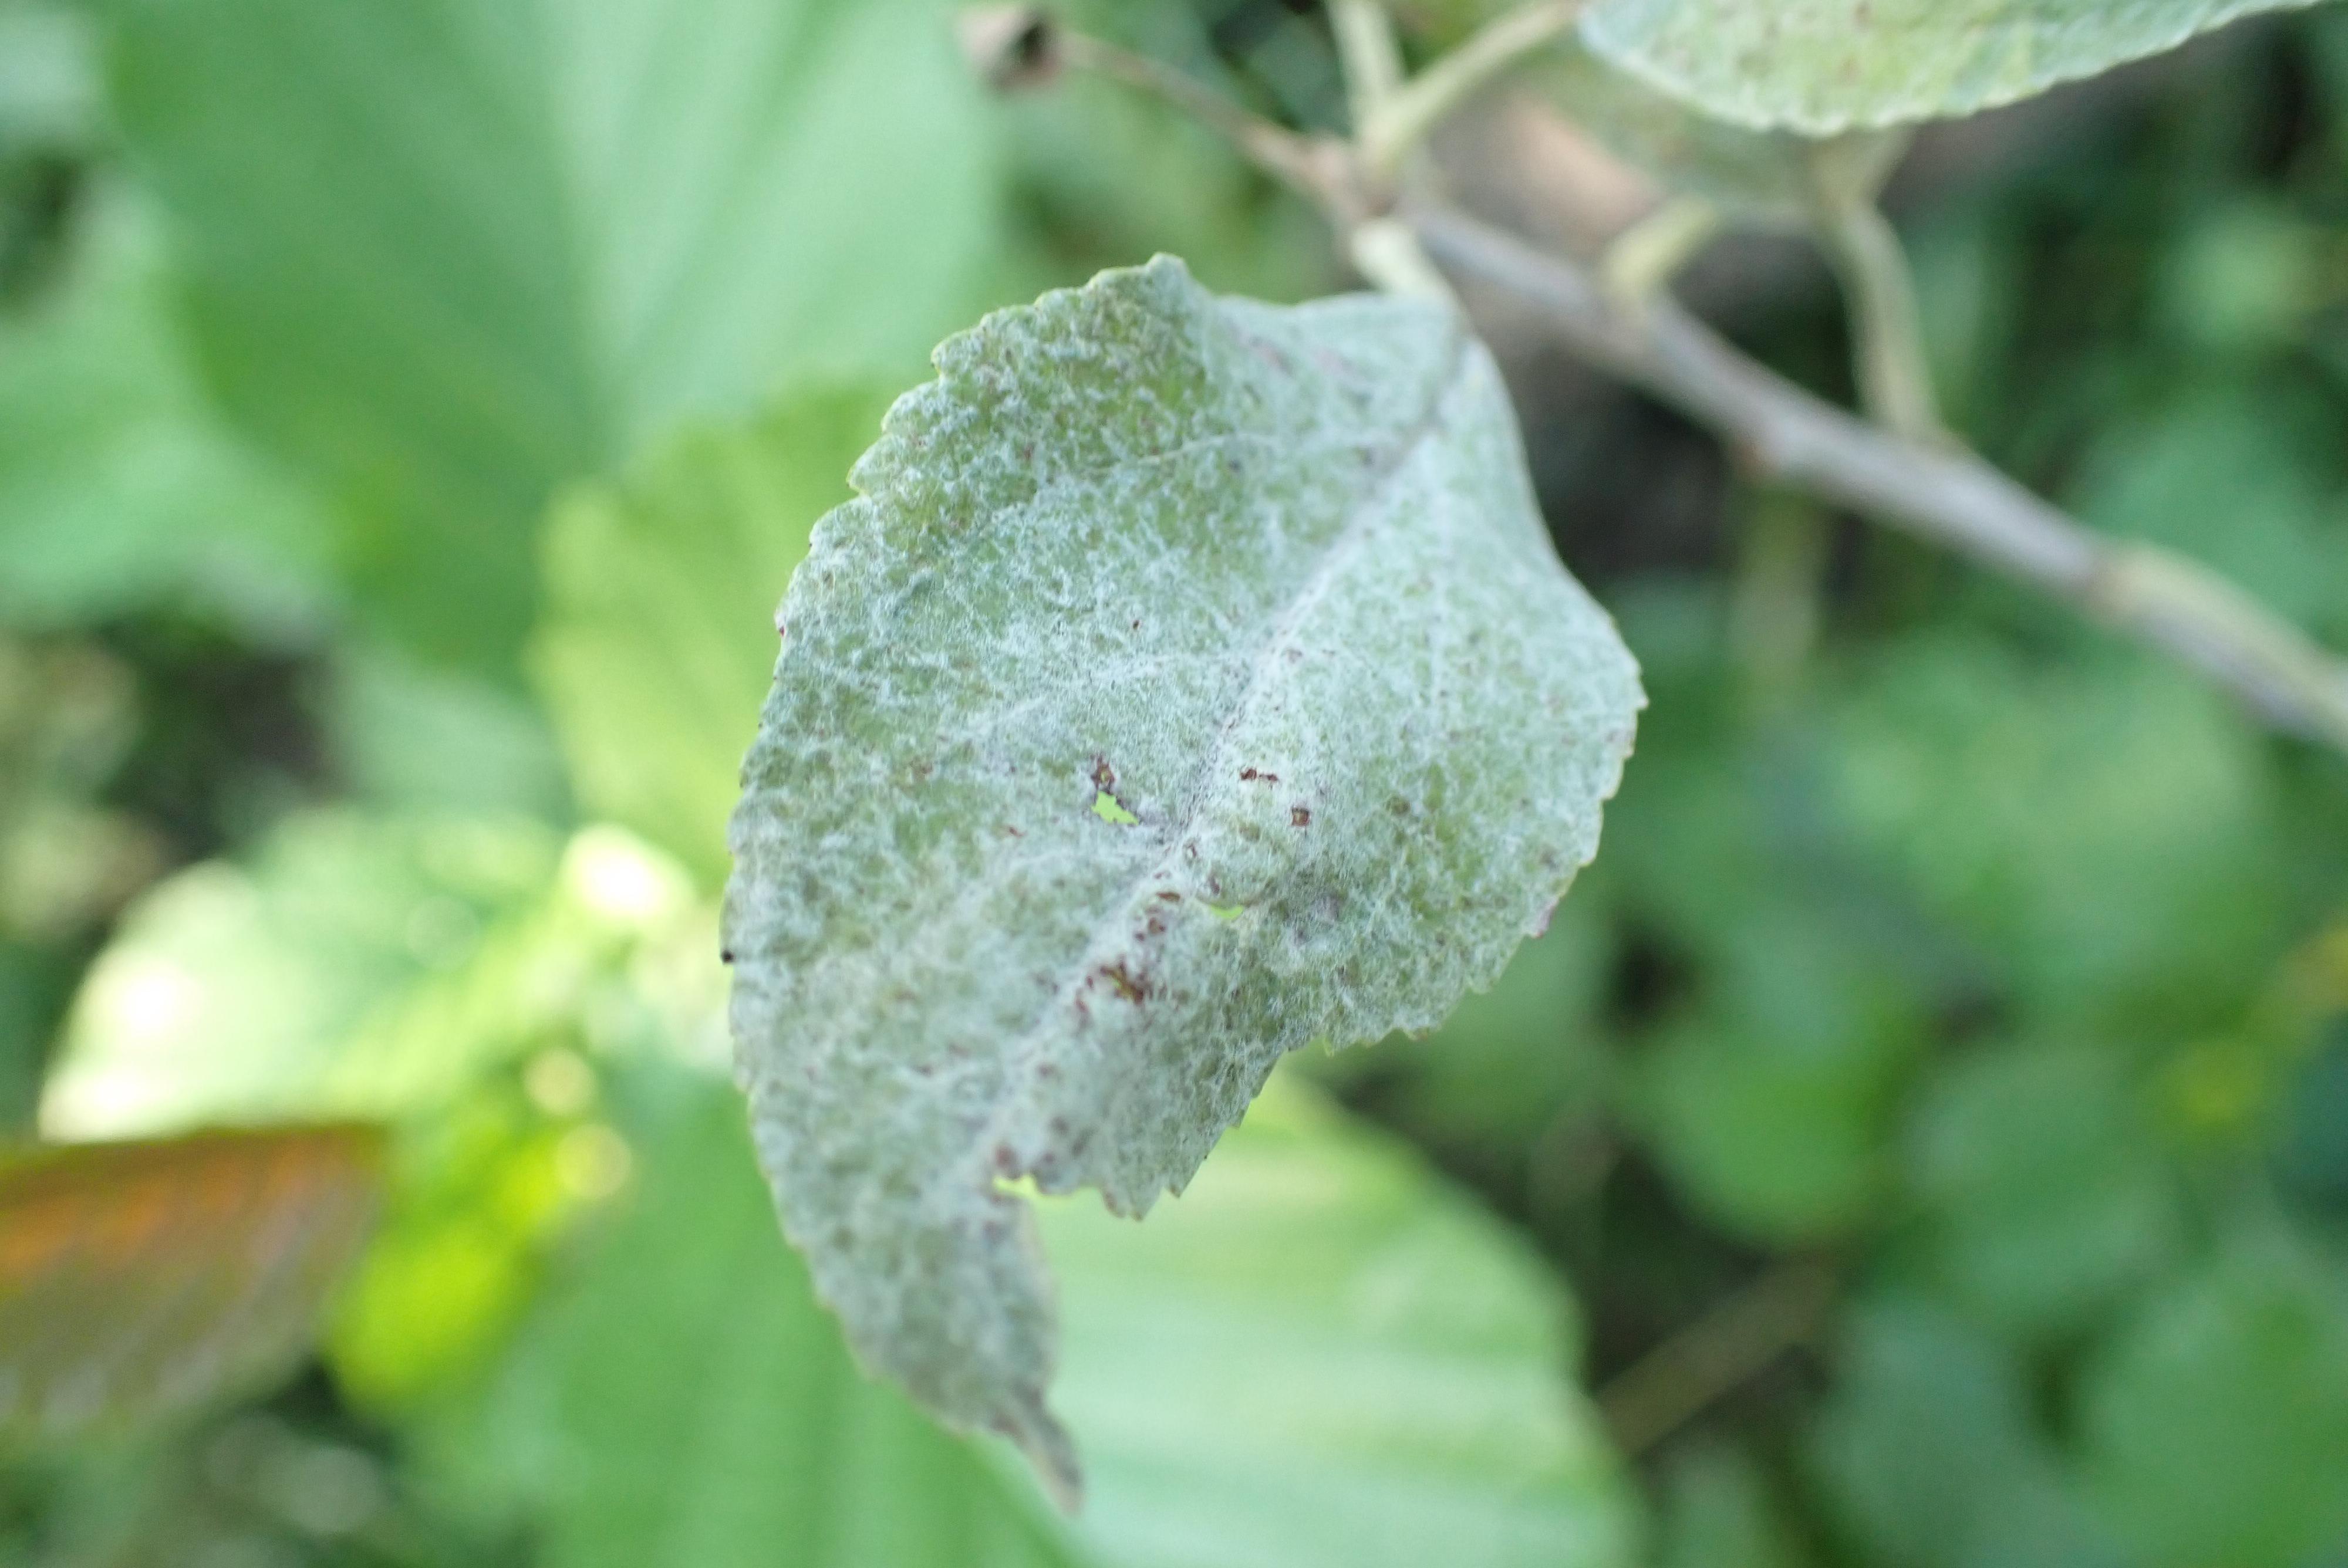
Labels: powdery_mildew